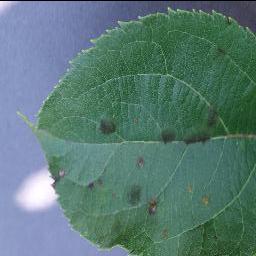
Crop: apple
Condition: scab